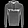
Label: Pullover